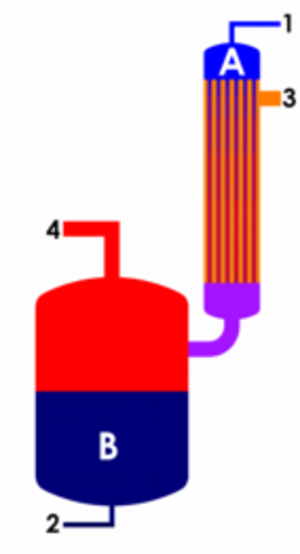
Un évaporateur est un appareillage réalisant dans une de ses parties un changement d'état de liquide au gazeux. En génie chimique, l'évaporateur est un appareil dessiné pour concentrer une solution par apport d'énergie, la solution étant composée par un solvant volatil en mélange avec une phase non volatile.